Toy gun

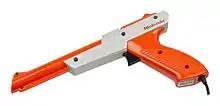
The NES Zapper, Nintendo's early light gun, 1989

Paintball gun, paint gun, or marker gun, is the main piece of paintball equipment in the sport of paintball. Markers use an expanding gas, such as carbon dioxide (CO) or compressed air, to propel paintballs through the barrel and quickly strike a target. The term "marker" is derived from its original use as a means for forestry personnel to mark trees and ranchers to mark wandering cattle.